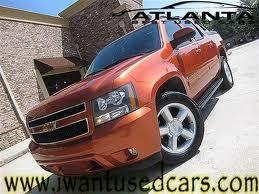
Car model: 2012 Chevrolet Avalanche Crew Cab